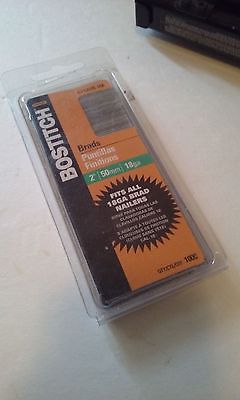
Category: stapler